Tree of life (Quran)

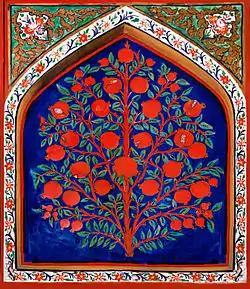
The Tree of Immortality, Palace of Shaki Khans, Azerbaijan

The Tree of Immortality is the tree of life motif as it appears in the Quran. It is also alluded to in hadiths and tafsir. Unlike in the biblical account, the Quran mentions only one tree in Jannah, which was whispered to Adam by Shaytan as the tree of immortality, and which God specifically forbade to Adam and Hawa. There is no tree of the knowledge of good and evil in the Quran.